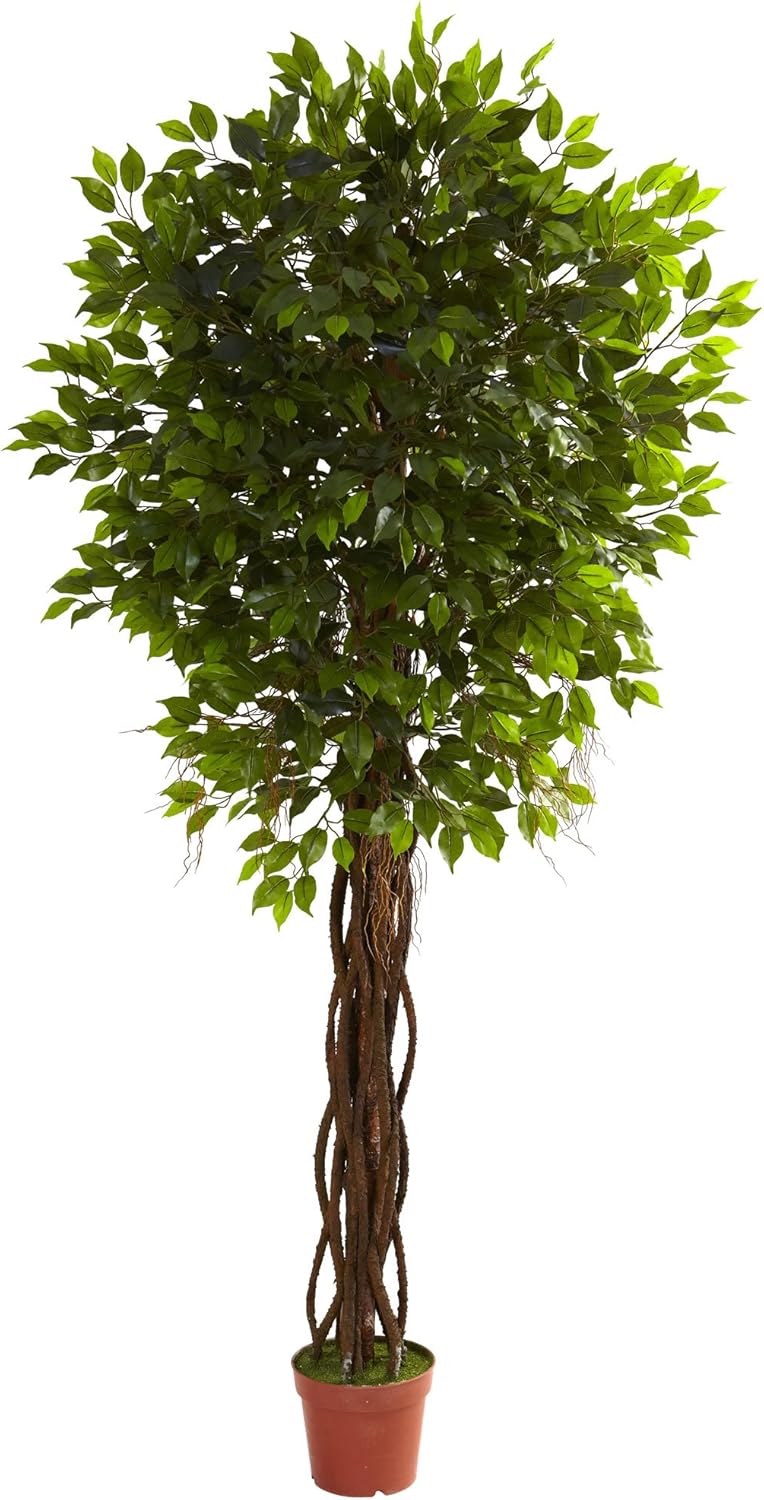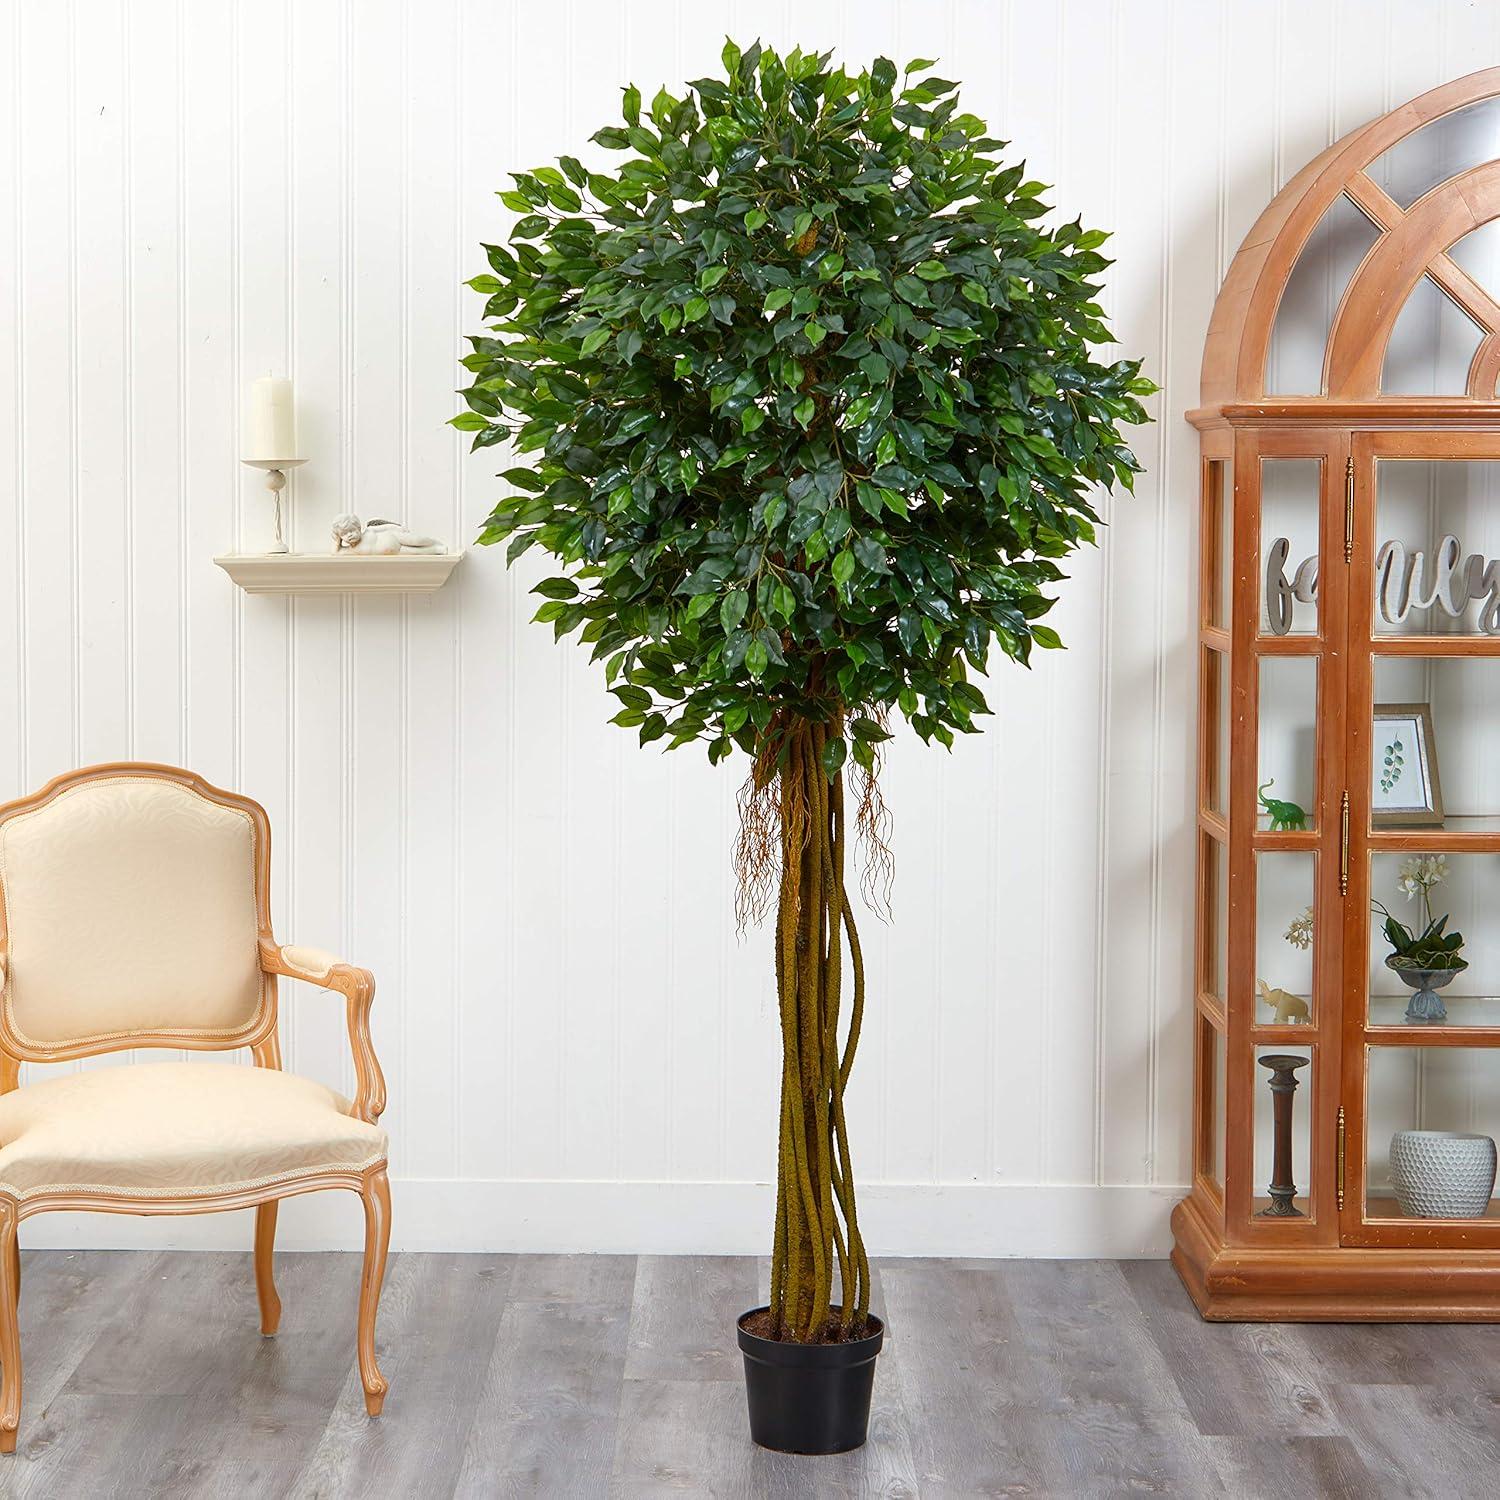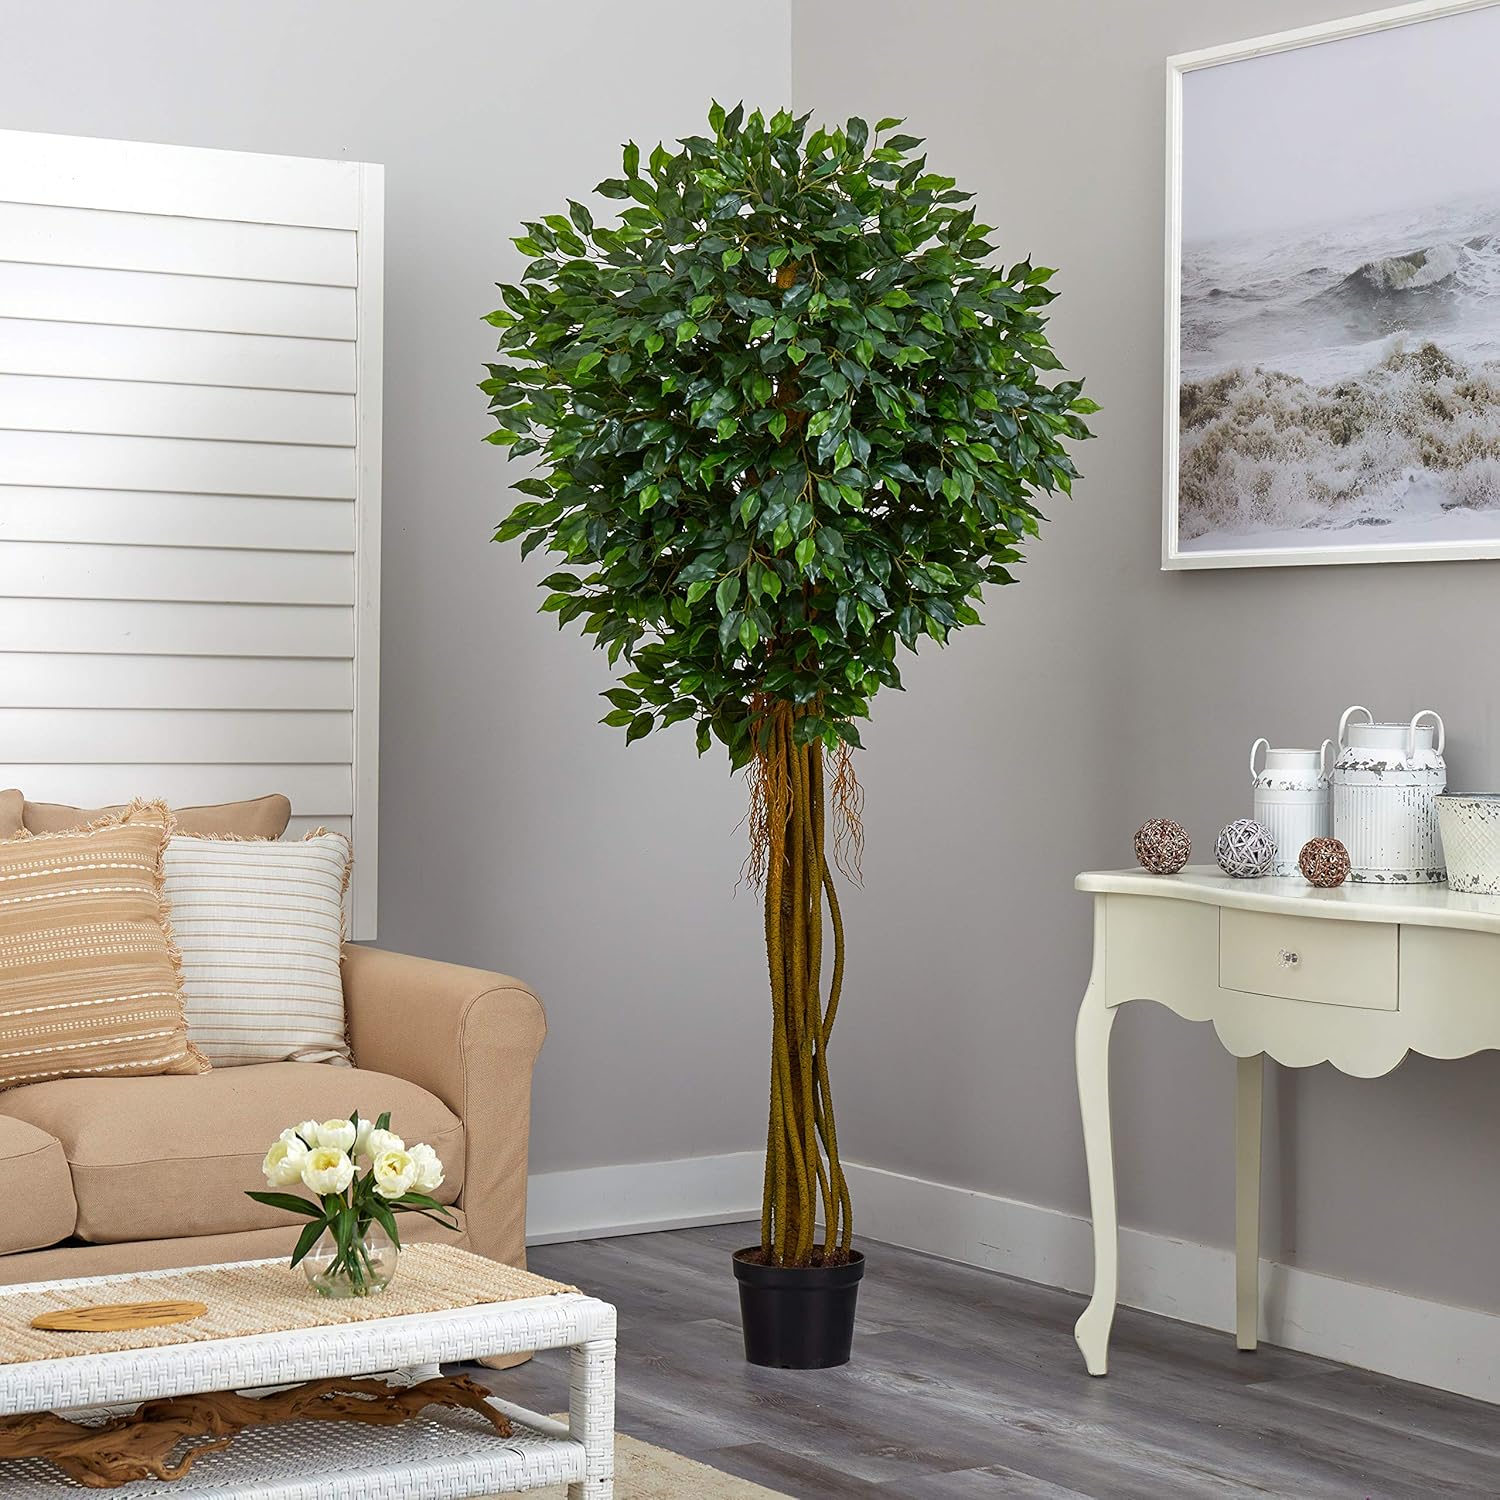
Nearly Natural 5379 Ficus UV Resistant Tree, 7.5-Feet, Green,88.5" x 9.75" x 9.5"
Category: Amazon Home
Here's a tree that really brings the forest home to you. Standing tall at seven and a half feet, this Ficus tree features twisting vines climbing the stout trunk and explodes in a sea of green leaves (1764 in all). It's a delight and is at home both indoors and out (and is UV resistant as well.) Plus, it'll never need water or care, making it the ideal home or office accent piece.
Features: 90" (7.5') High & 40" Wide | Natural looking trunk w/vines; 1764 leaves | Indoor/Outdoor/UV resistant | Never needs water or care | Ideal as a home or office accent piece | 90" (7.5') High & 40" Wide | Indoor/Outdoor/UV resistant | Never needs water or care | Ideal as a home or office accent piece